World Trade Organization Ministerial Conference of 2005

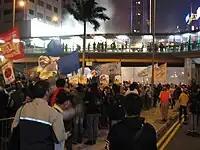
The clash between the protesters and the police. Tear gas were seen fired towards the protesters in the background.

There was an NGO Centre and other supplementary facilities. The NGO Centre was located at Phase I of the Hong Kong Convention and Exhibition Centre. There are meeting, briefing rooms, and a computer area with desktop workstations, LAN and modem ports and wireless LAN access. In addition, other equipment like printers, photocopiers, telephone and fax lines were also provided. Moreover, extra meeting rooms and briefing rooms were set up for them when necessary. Reservation of these facilities was held by the WTO Secretariat.